Engine stand

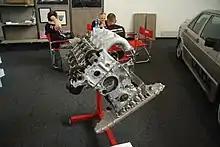
Engine stand (red) holding a partially disassembled combustion engine.

An engine stand is a tool commonly used to repair large heavy gasoline or diesel engines. It uses a heavy cantilevered support structure to hold the engine in midair so that the mechanic has access to any exposed surface of the engine. They are often referred to as cherry pickers. These can be used to take a motor out of or put a motor into a vehicle, as well as mount it to dissect the motor and fix its internal components, without the uncomfortable positions one may encounter working on it while it is still in the engine bay. Many of the stands rotate to give the mechanic easy access to any point on the engine at any time. This makes the engine building process way smoother.